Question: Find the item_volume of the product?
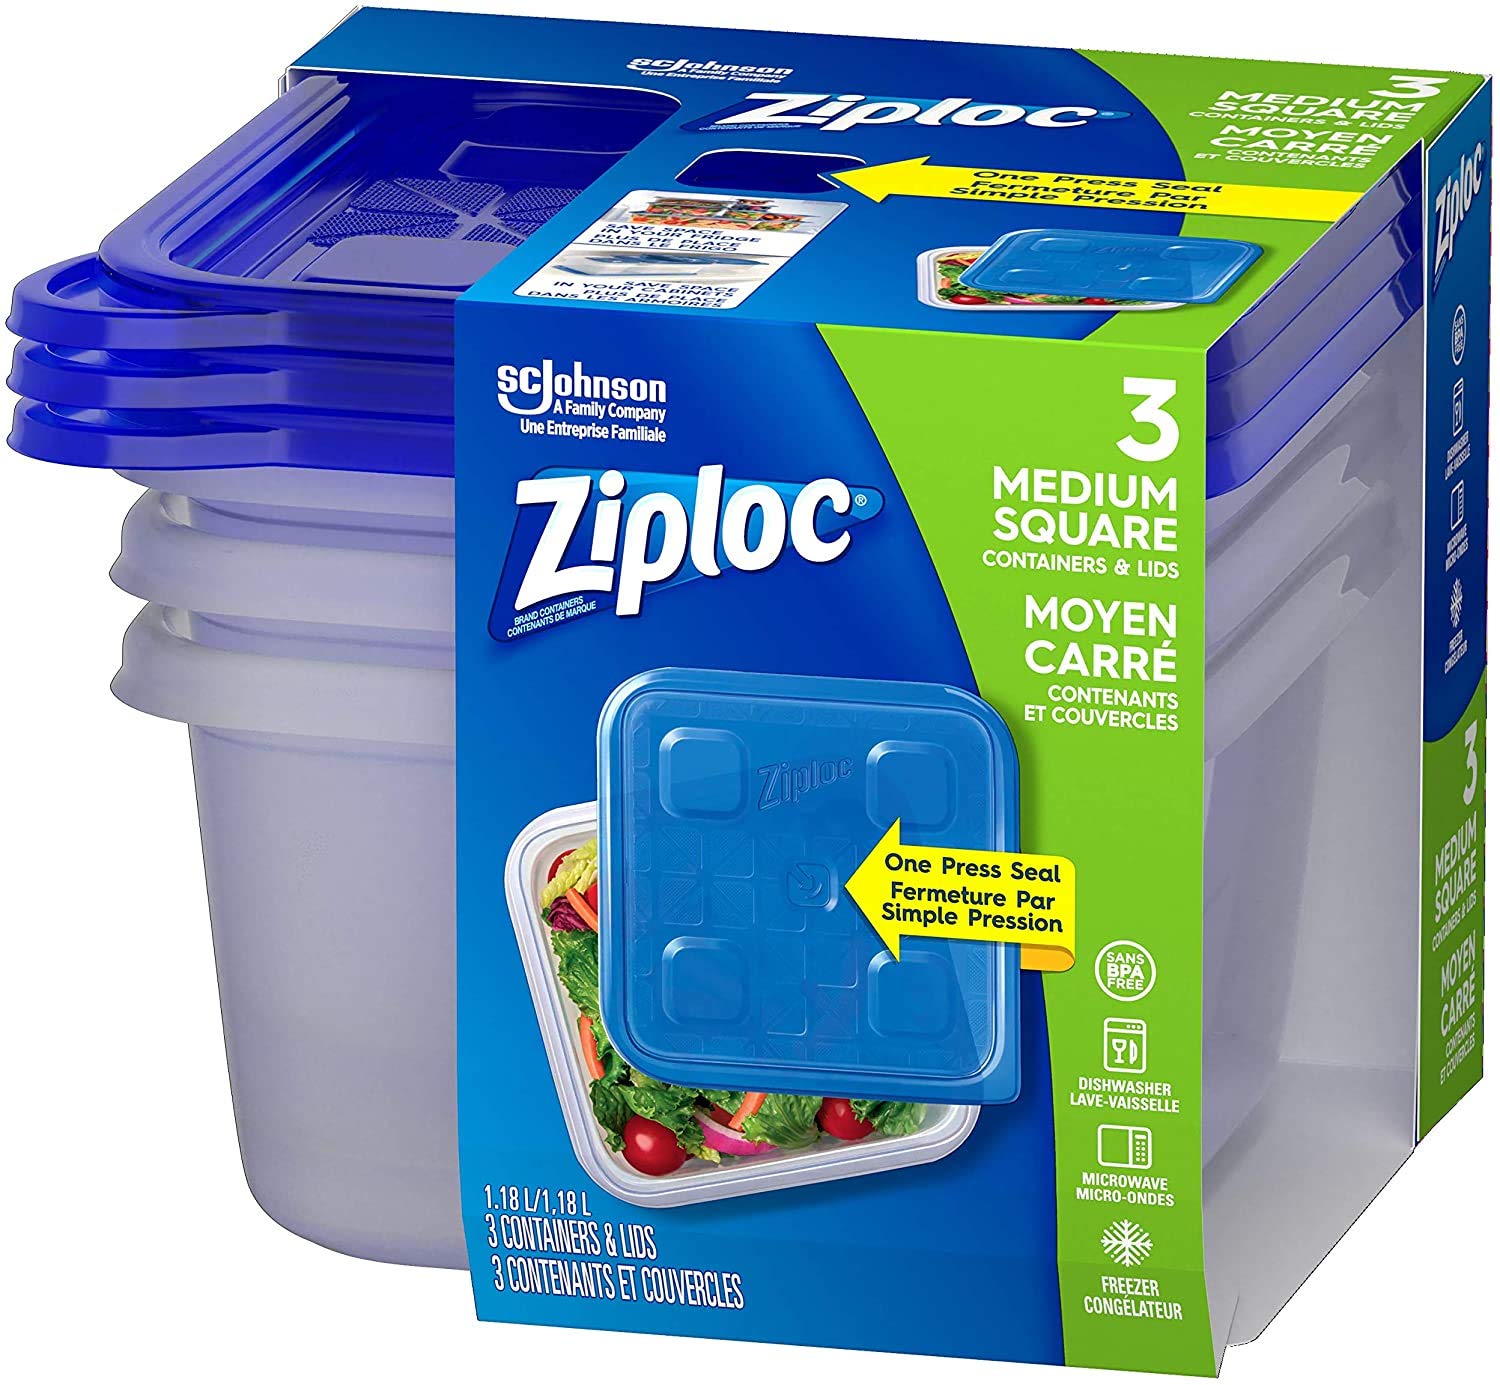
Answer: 1.18 litre